Delacroix, Louisiana

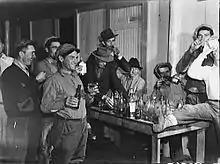
Isleño trappers from Delacroix drinking after the sale of animal pelts.

Due in large measure to the isolation of Delacroix, many Isleño customs and traditions were preserved by community members into the later half of the twentieth century. During this period, various academics visited Delacroix to study the Isleño identity and culture, namely the unique dialect of Spanish used by the community. Some of the academics who visited Delacroix include John M. Lipski, Samuel G. Armistead, and Alcée Fortier. Also of note, the former Prime Minister of Spain Adolfo Suárez visited the community.